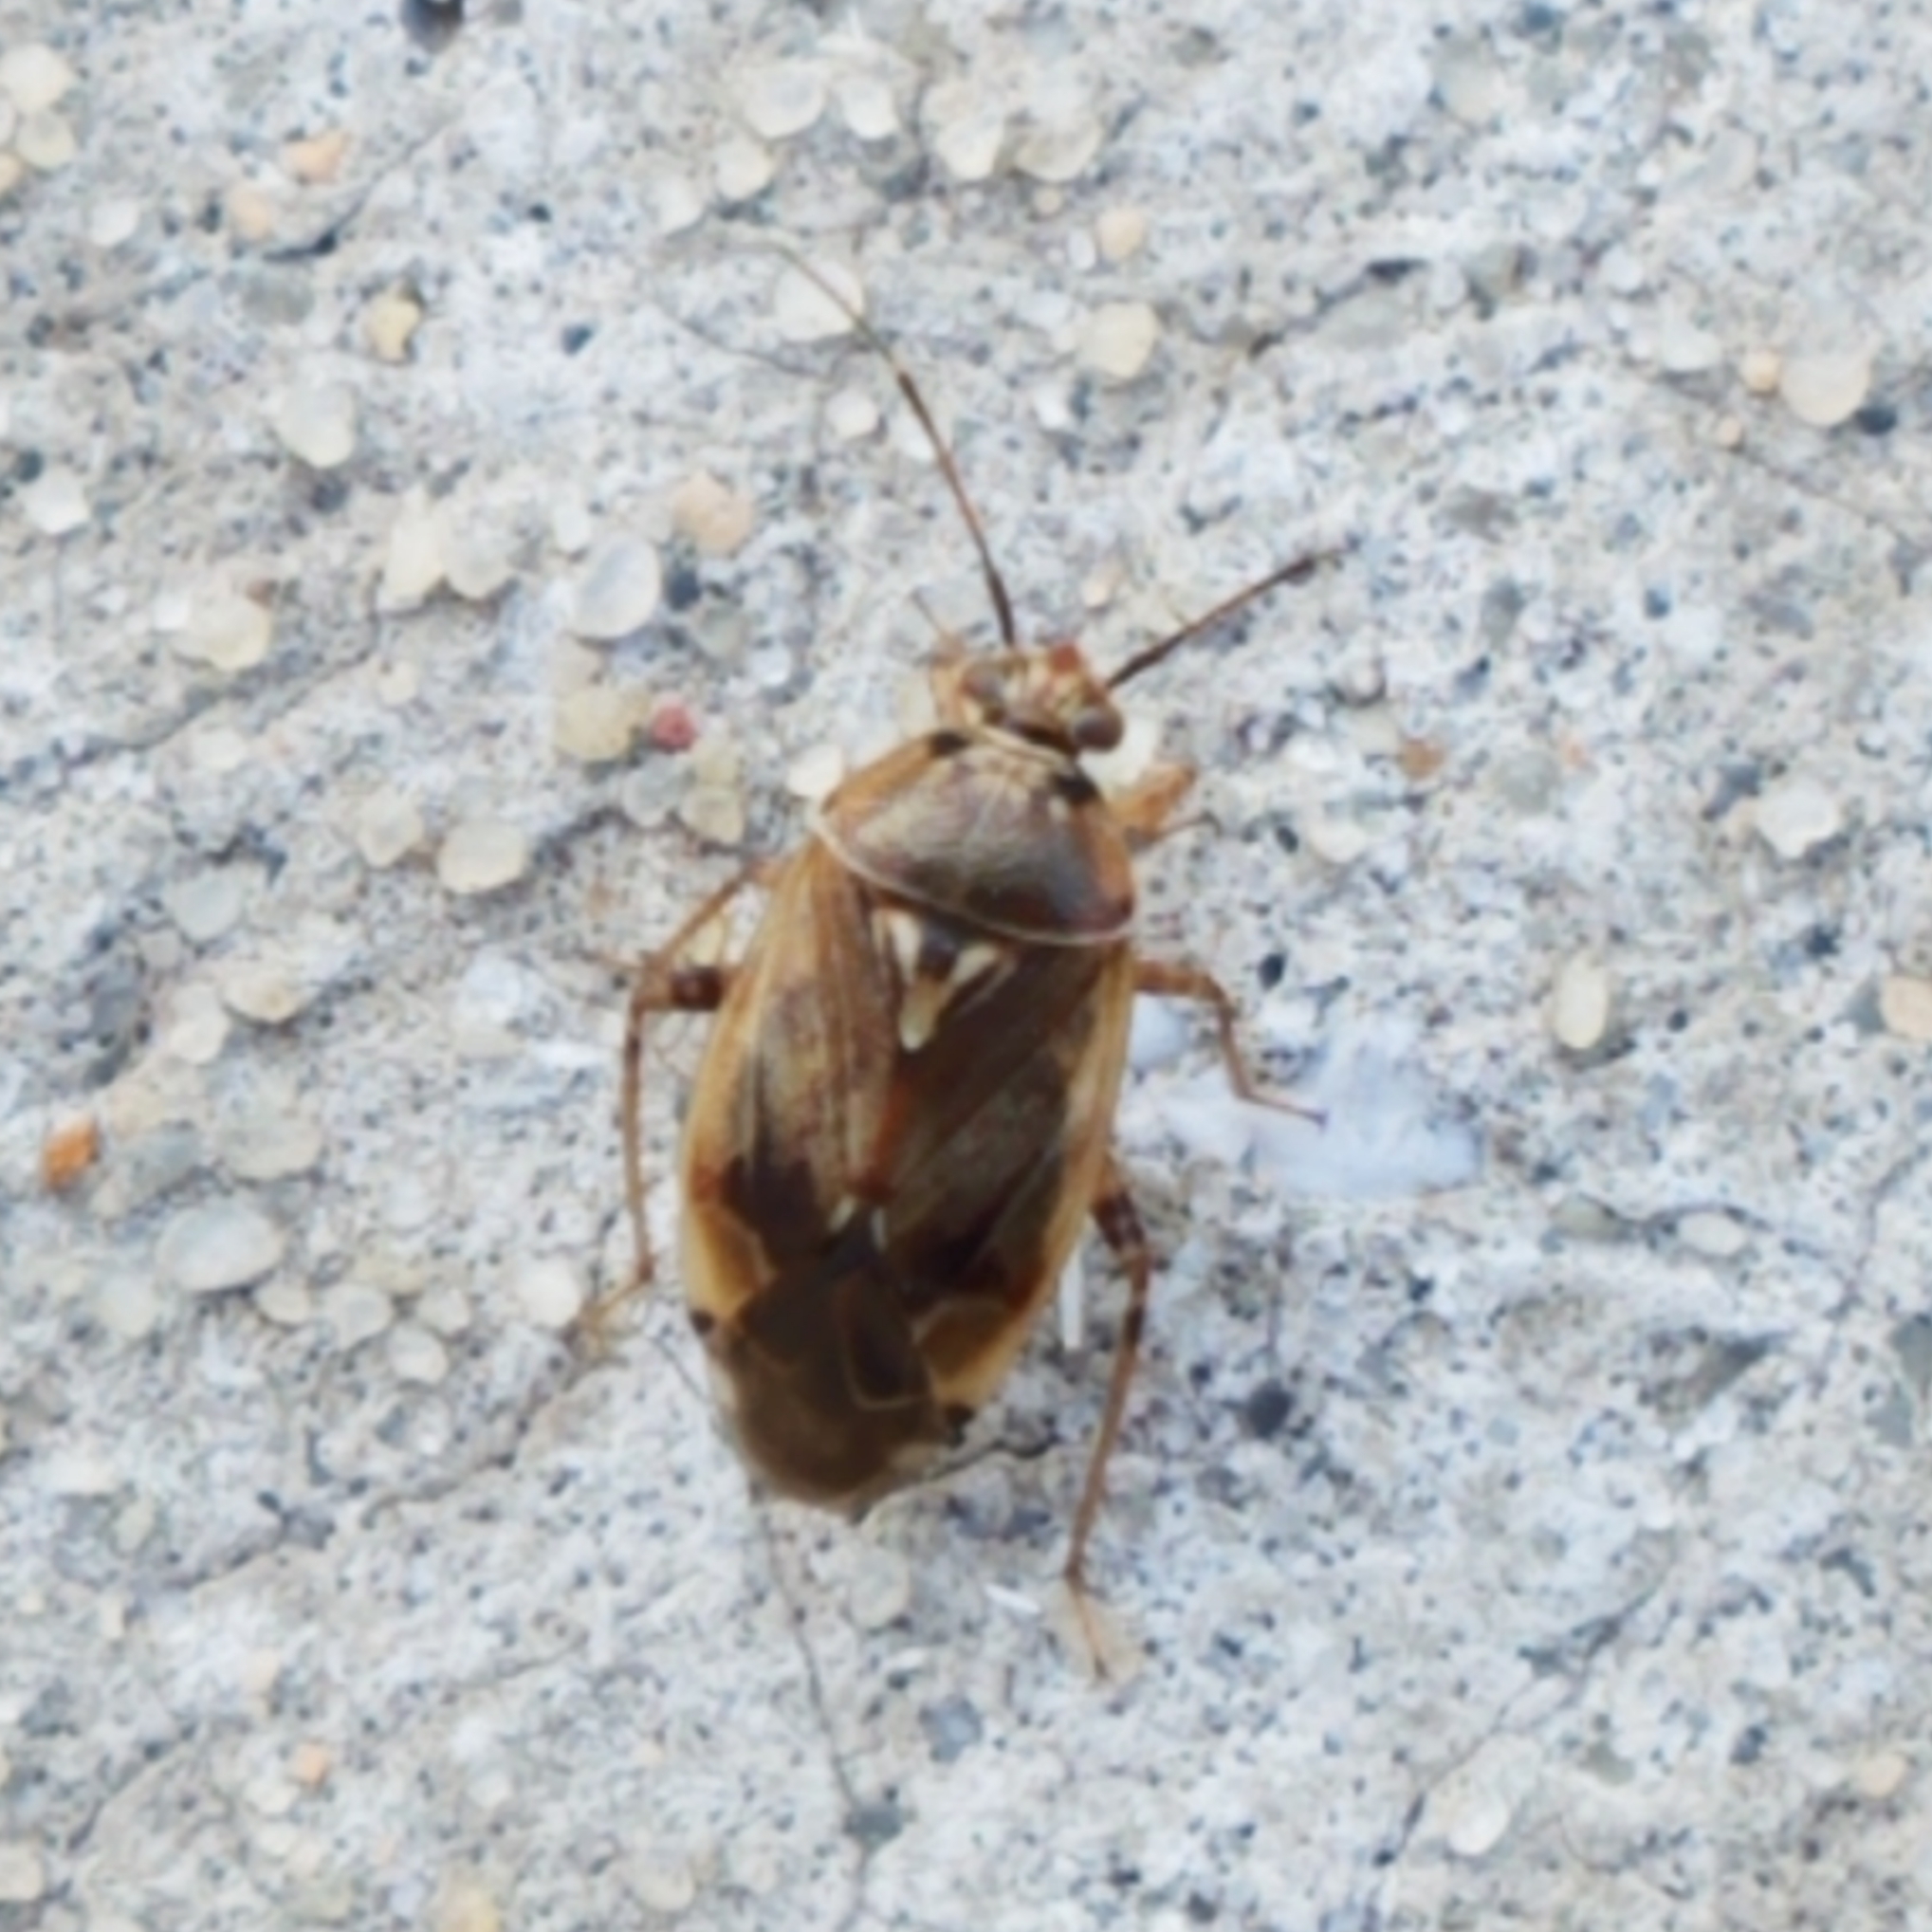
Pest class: lygus_bug